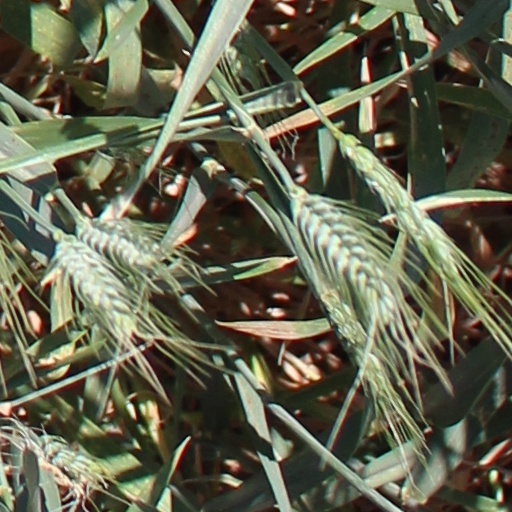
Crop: wheat